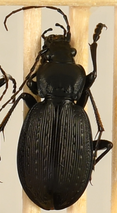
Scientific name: Carabus goryi
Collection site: Mountain Lake Biological Station NEON (MLBS), plot MLBS_009